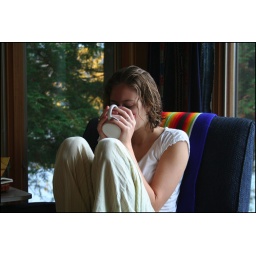
That lake water was cold. Taken by Nick.